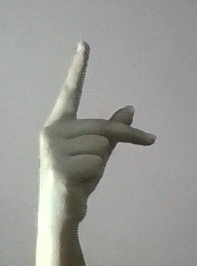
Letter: dha